Fugitive slaves in the United States

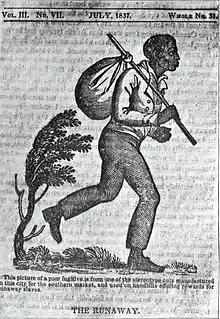
Runaway slave poster

Enslavers were outraged when an enslaved person was found missing, many of them believing that slavery was good for the enslaved person, and if they ran away, it was the work of abolitionists, with one enslaver arguing that "They are indeed happy, and if let alone would still remain so". (A new name was invented for the supposed mental illness of an enslaved person that made them want to run away: drapetomania.) Enslavers would put up flyers, place advertisements in newspapers, offer rewards, and send out posses to find them. Under the Fugitive Slave Act, enslavers could send federal marshals into free states to kidnap them. The law also brought bounty hunters into the business of returning enslaved people to their enslavers; a former enslaved person could be brought back into a slave state to be sold back into slavery if they were without freedom papers. In 1851, there was a case of a black coffeehouse waiter whom federal marshals kidnapped on behalf of John Debree, who claimed to be the man's enslaver.